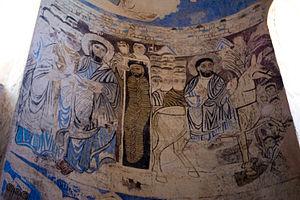
L'église Sainte-Croix d'Aghtamar, aujourd'hui un musée, est une ancienne église arménienne située sur l'île d'Akdamar, sur le lac de Van, aujourd'hui en Turquie. Elle faisait jadis partie d'un monastère, dont les principaux bâtiments ont été commandés par le roi Gagik Iᵉʳ Arçrouni et construits entre les années 915 et 921. Les autres églises qui se trouvaient tout autour du lac, plus de 150, furent par contre dès 1920 détruites ou affectées à d'autres usages. Qui plus est, sur les 2500 églises et 500 monastères d’Arménie Occidentale, l’église Sainte-Croix d’Aghtamar fait partie des deux seules églises, avec Vasourp Guiragos, restaurées.
La miniature arménienne est l'expression particulière de la miniature en Grande-Arménie, en Petite-Arménie et dans la diaspora arménienne. Son apparition remonte à la création de l'alphabet arménien en Arménie, soit en l'an 405. Très peu de fragments de manuscrits enluminés des VIᵉ et VIIᵉ siècles ont survécu, le plus ancien conservé en entier datant du IXᵉ siècle. L'âge d'or se situe aux XIIIᵉ et XIVᵉ siècles, période de la formation définitive des principales écoles et tendances. Les plus éclatantes sont celles de Siounie, du Vaspourakan et de Cilicie. De nombreux manuscrits arméniens enluminés hors du pays d'Arménie ont aussi traversé les siècles. Malgré l'apparition de l'imprimerie arménienne au XVIᵉ siècle, la production de miniatures s'est prolongée jusqu'au XIXᵉ siècle et survit à travers la peinture et le cinéma arméniens modernes.